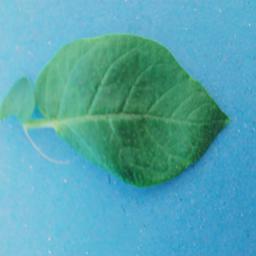
Etiqueta: Sana